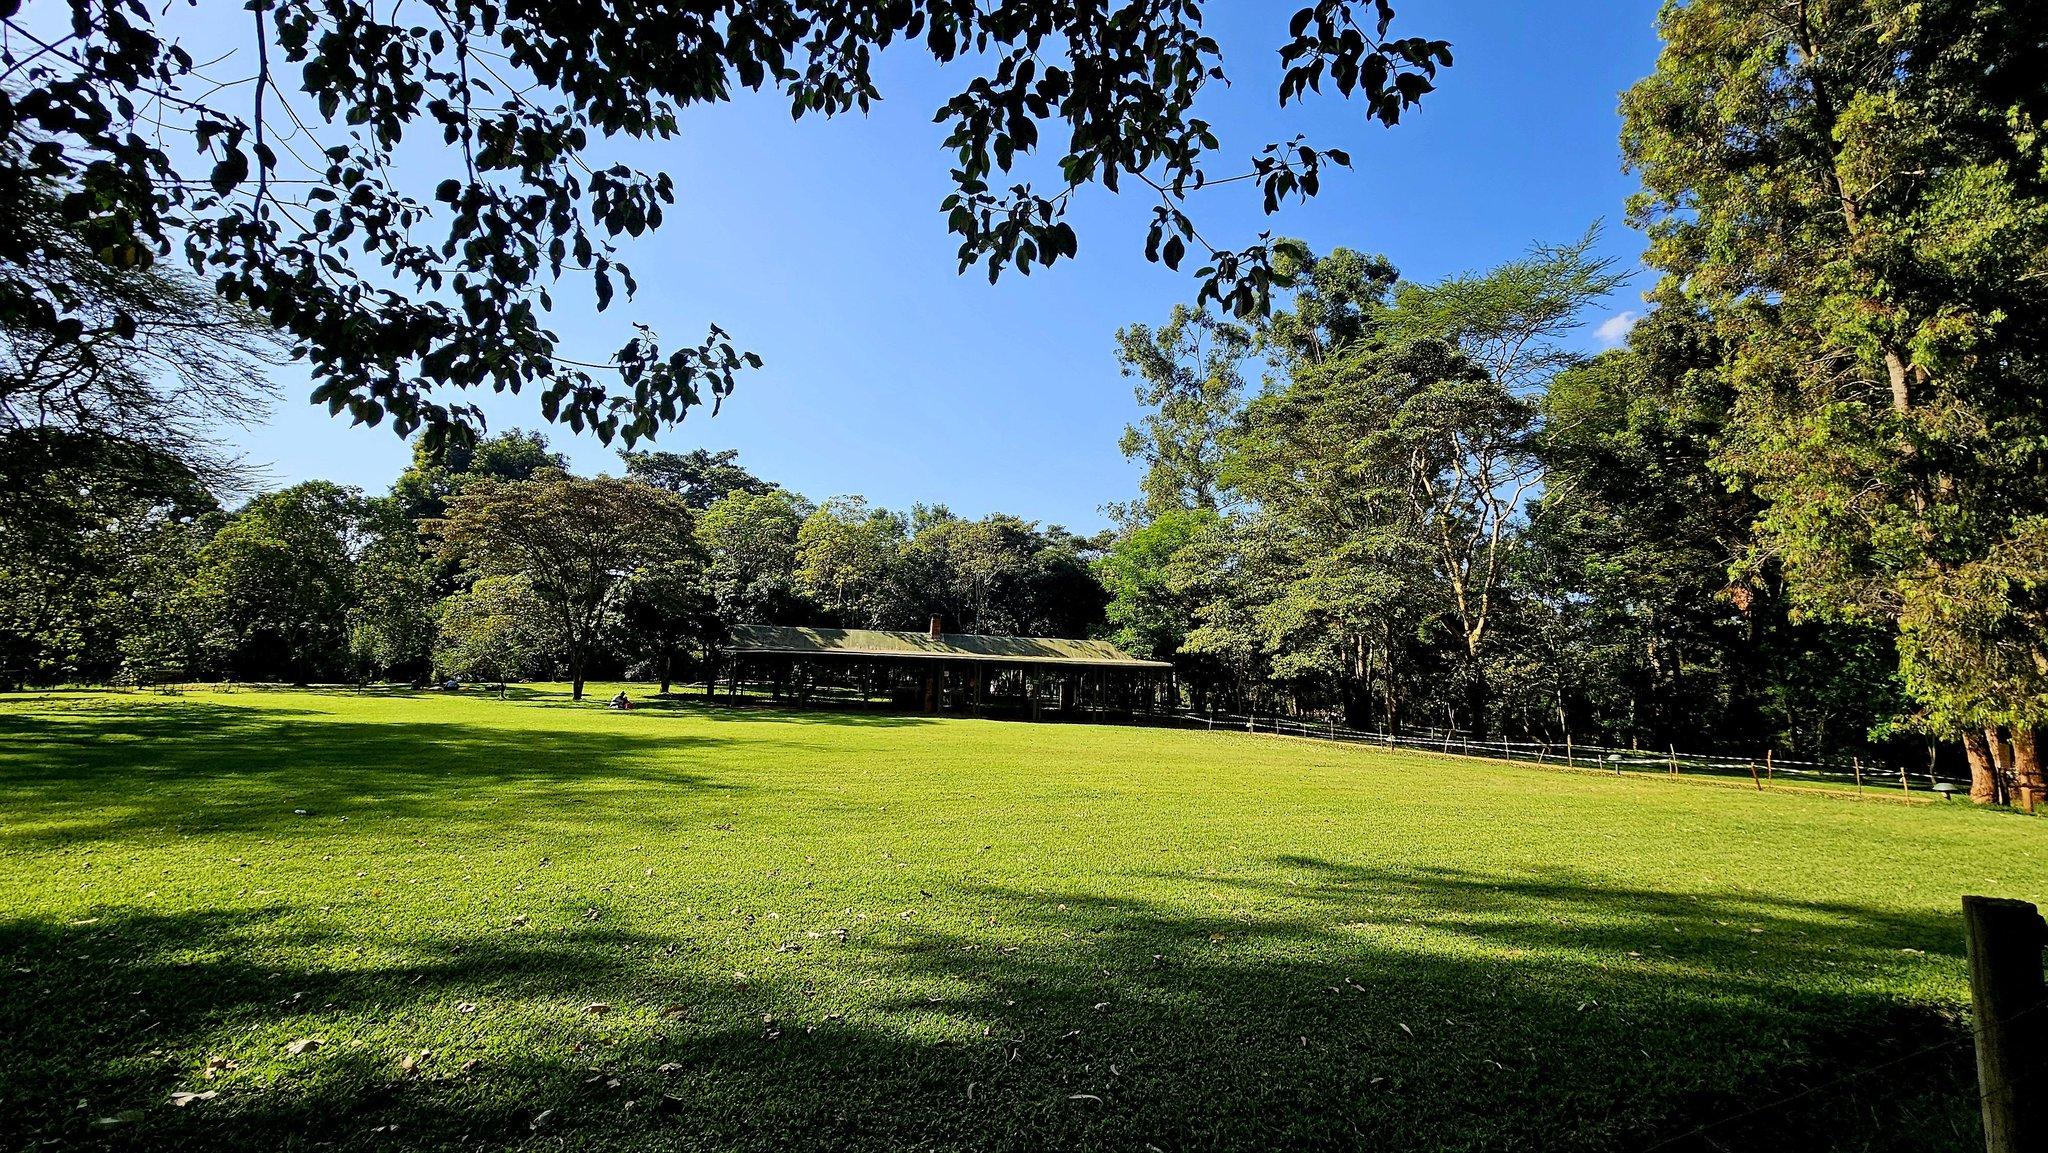
Kategoria ya misitu ni sehemu ambayo imesalia katika hafla ya kiutalii, mti inayopatikana hushikilia udongo kuzuia mchanga kuelekea kwenye mto wa bahari pia uhudumisha rotuba ya udongo.